A. G. Cook

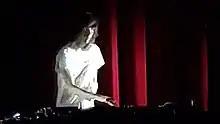
Cook performing in 2022

Cook co-produced another song with Utada in 2022, called "Kimi ni Muchū", and remixed Utada's song "Face My Fears" for her album "Bad Mode". In 2022, he co-wrote and co-produced the song "All Up in Your Mind" with Beyoncé, which was included on her seventh studio album "Renaissance". It earned his first Grammy Award nomination for Album of the Year.